Coldingham Bay

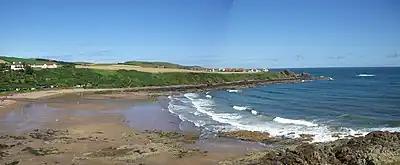
A panorama shot of Coldingham Sands from Homeli Knoll, the village of St Abbs is just visible over the headland.

Coldingham Bay is an inlet in the North Sea coast, just over three kilometres north of the town of Eyemouth in the Scottish Borders area of Scotland. It is situated at grid reference and is easily reached by a minor road which leaves the B6438 road at Coldingham.